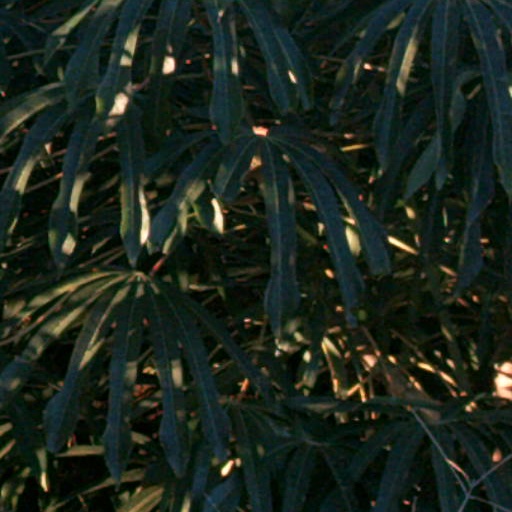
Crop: cassava